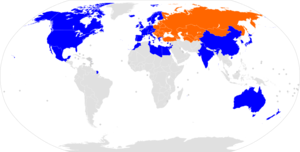
La Banque européenne pour la reconstruction et le développement ou BERD est une organisation internationale chargée de faciliter le passage à une économie de marché dans les pays d'Europe centrale et orientale. Créée à Paris le 29 mai 1990, à la suite d'une idée de François Mitterrand, elle a été inaugurée le 15 avril 1991. Son siège est situé à Londres.